Adrianne León

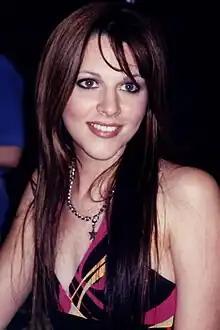
León in 2007

Adrianne Therese León (born March 15, 1987) is an American singer-songwriter and actress. She is the co-founder and lead vocalist of the rock band Caught Crimson. León began her career writing songs for the soap opera "General Hospital" and went on to have a role as the punk rock teen Brook Lynn Ashton, which earned her a Daytime Emmy nomination and a Soap Opera Digest Award. She left the show for the CBS soap opera "The Young and the Restless", where she took over the role of Colleen Carlton.